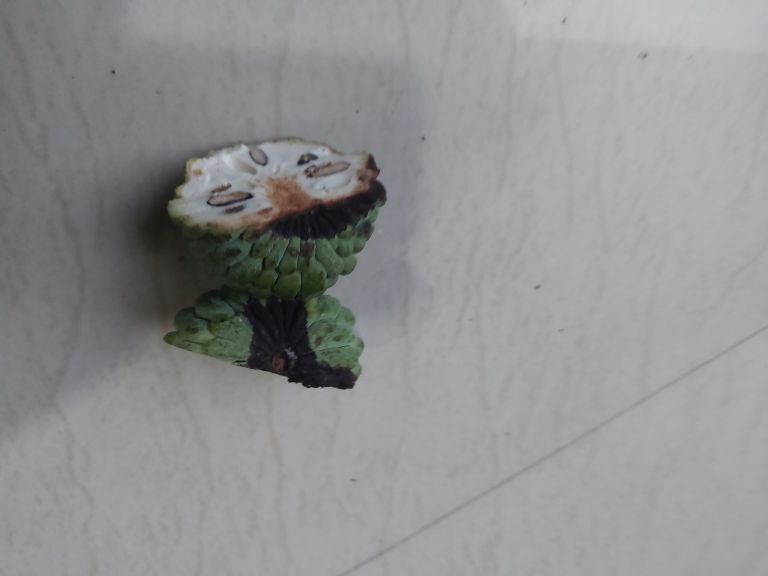
Disease label: Diplodia Rot